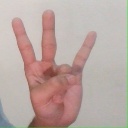
अक्षर: क्ष